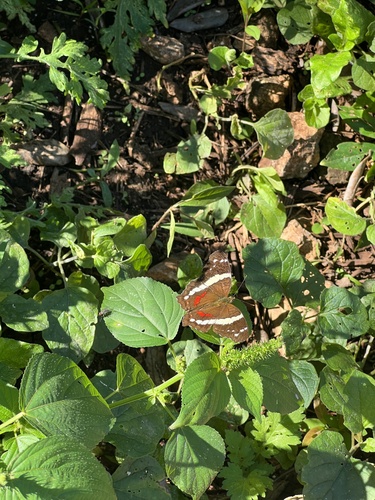
Scientific name: Anartia fatima
Common name: Banded peacock
Family: Nymphalidae
Order: Lepidoptera
Pollinator type: Primary pollinator
Habitat: Open areas and gardens
Geographic range: South America
Conservation status: Least Concern